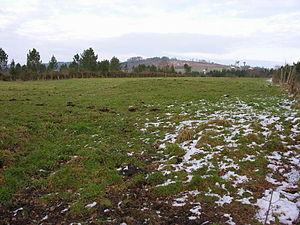
Arzúa, en galicien et en espagnol, est un municipio de la comarque de Arzúa, dans la province de La Corogne, communauté autonome de Galice, au nord-ouest de l'Espagne. C'est aussi le nom de plusieurs parroquias ainsi que du chef-lieu du municipio.